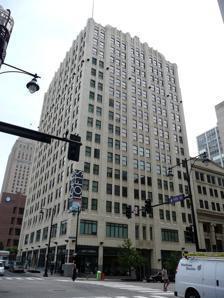
Building: Professional Building (Kansas City, Missouri)
Country: United States of America
Year built: 1929
United States historic place Professional Building U.S. National Register of Historic Places Show map of Missouri Show map of the United States Location 1101--1107 Grand Ave., Kansas City, Missouri Coordinates 39°6′3″N 94°34′49″W / 39.10083°N 94.58028°W / 39.10083; -94.58028 Area less than one acre Built 1929 Architect Smith, Charles A.; McIntyre, George E. Architectural style Moderne NRHP reference No. 79001373 Added to NRHP July 17, 1979 The Professional Building in Kansas City, Missouri is a building from 1923. It was listed on the National Register of Historic Places in 1982. References